École secondaire Georges-P.-Vanier

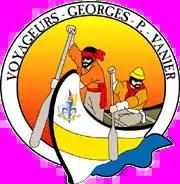

École secondaire Georges-P.-Vanier is a French first language high school located in the Westdale Village district in Hamilton, Ontario, Canada. It serves the French language population of Brant, Haldimand, Norfolk, Halton, Hamilton-Wentworth, and Wellington counties.